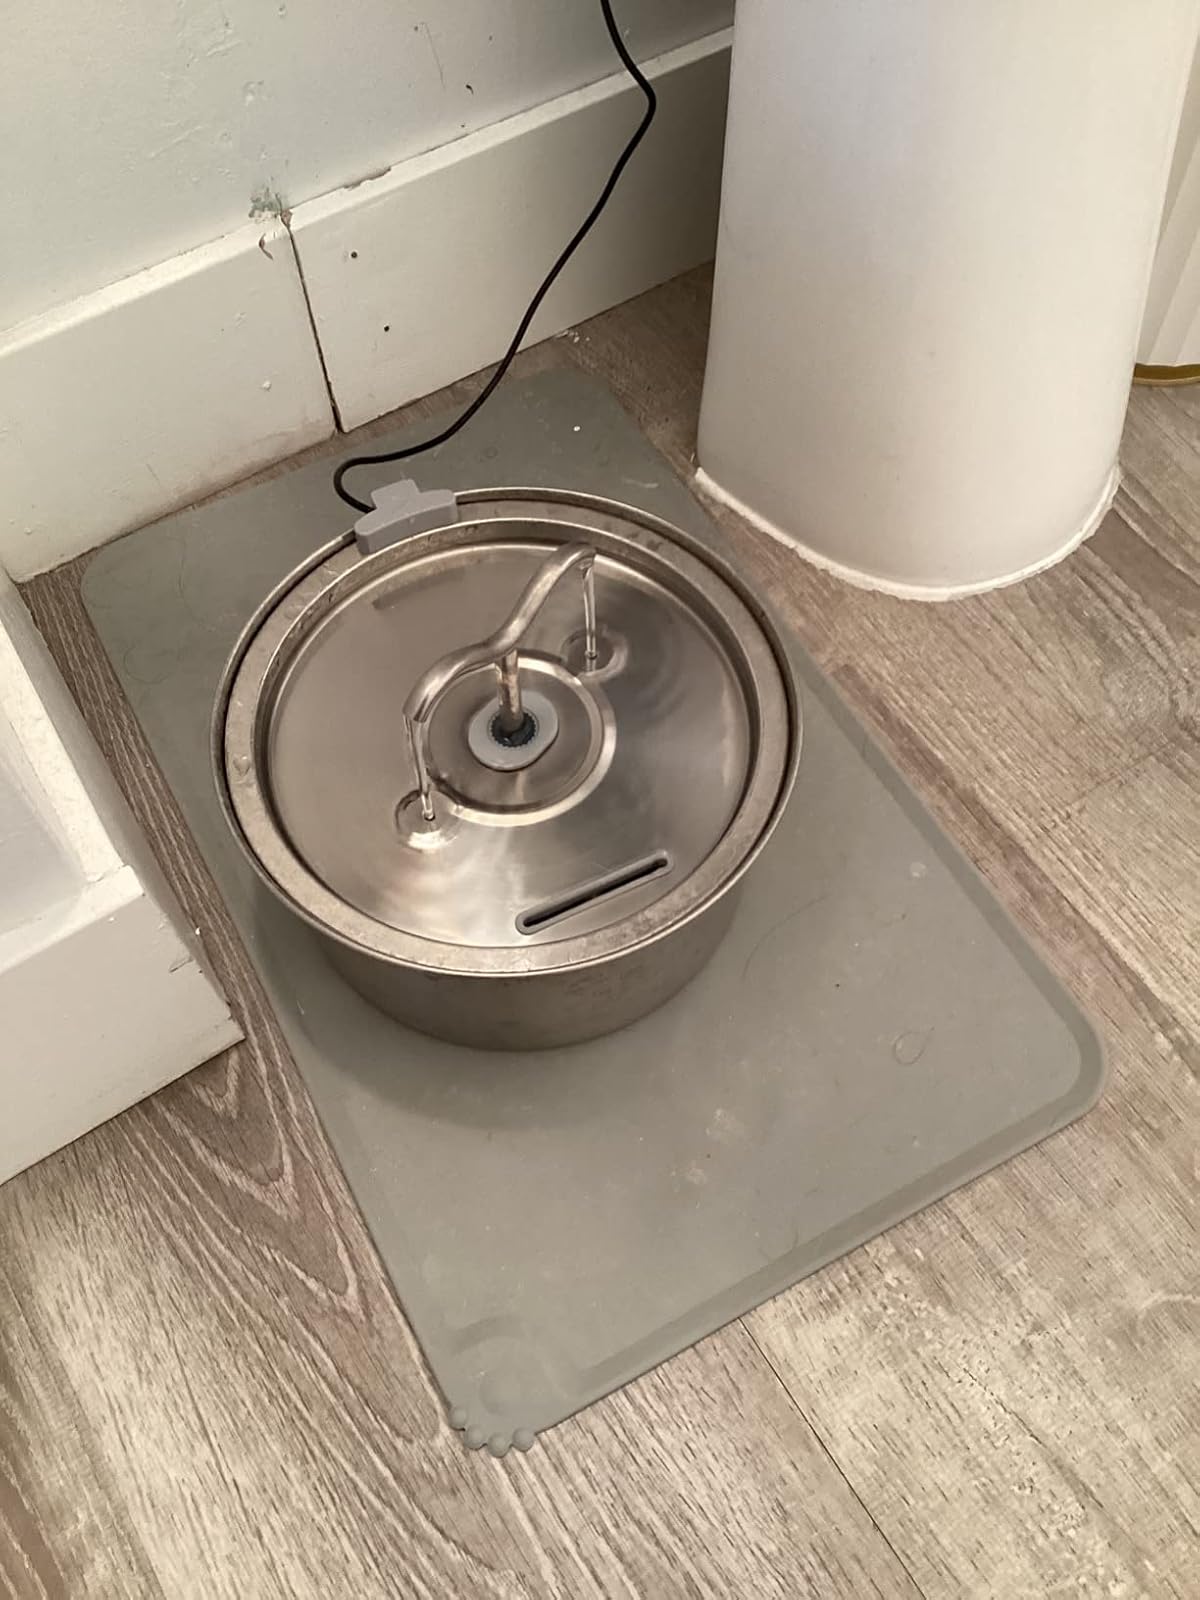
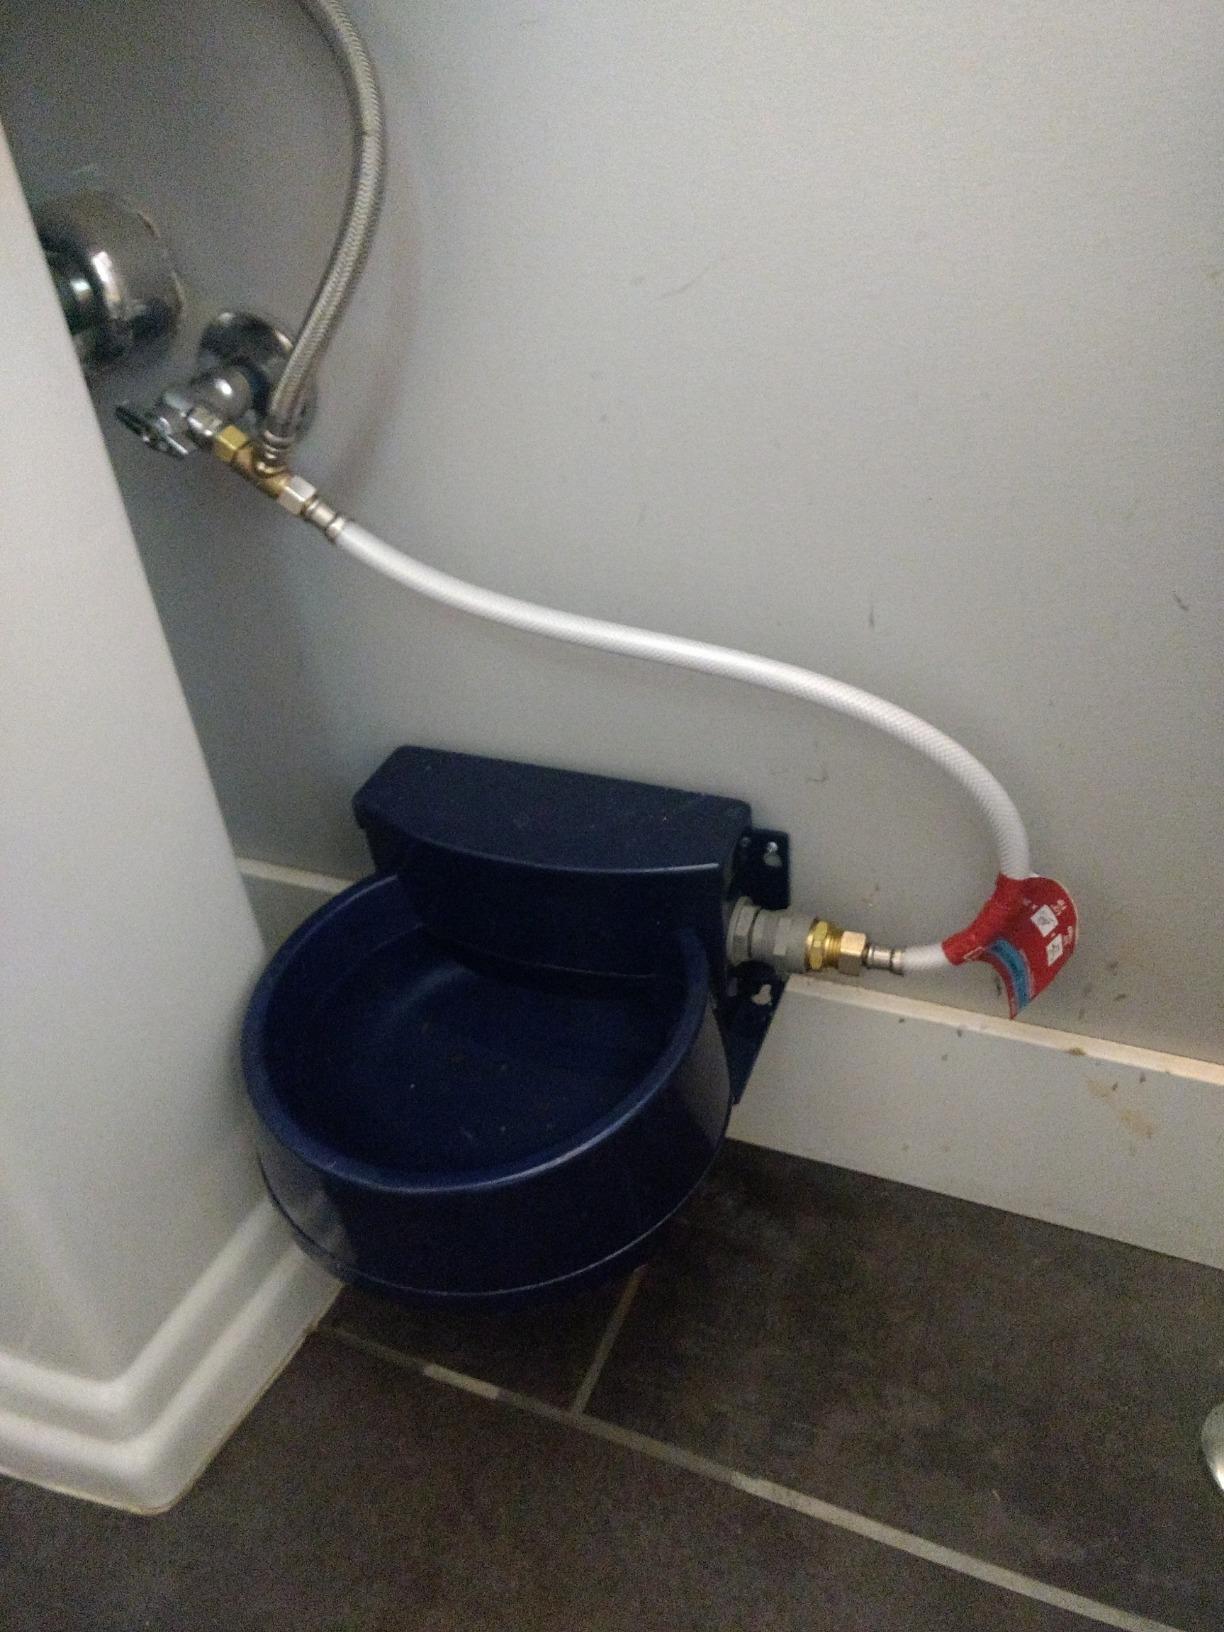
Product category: items_bowl
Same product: no